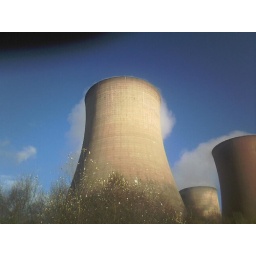
taken on the move in a white van from my phone.